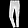
Label: Trouser